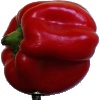
Label: Pepper Red 1